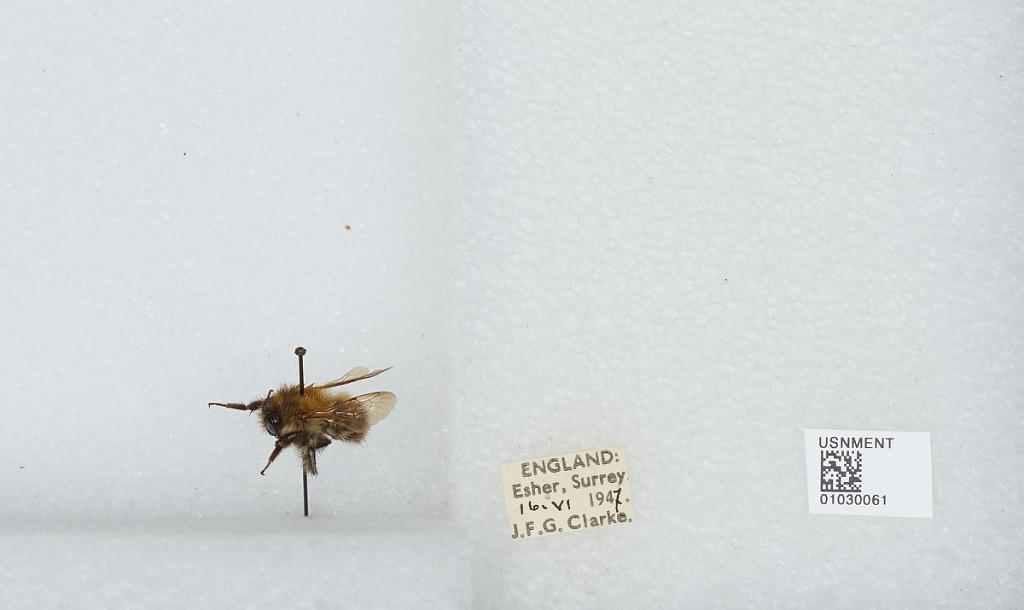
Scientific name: Bombus (Thoracobombus) pascuorum (Scopoli)
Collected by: J. Clarke
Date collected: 1947-6-16
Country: United Kingdom
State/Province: England
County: Surrey
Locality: Esher
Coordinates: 51.3691, -0.365